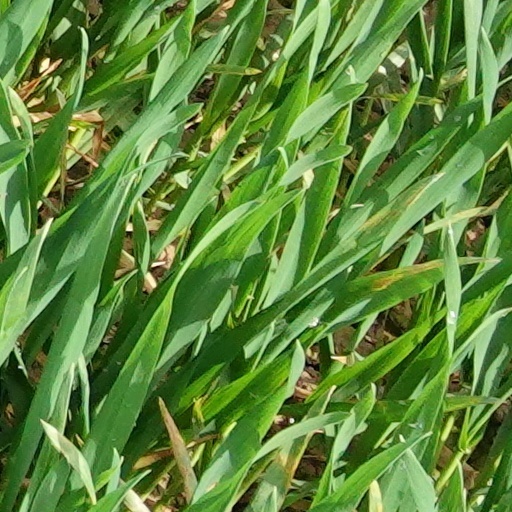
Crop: wheat